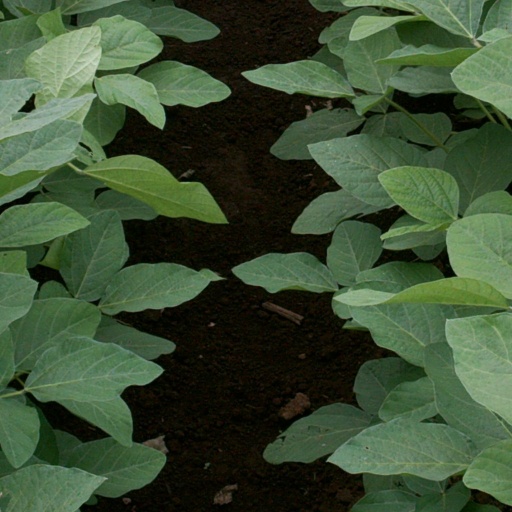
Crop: soybean